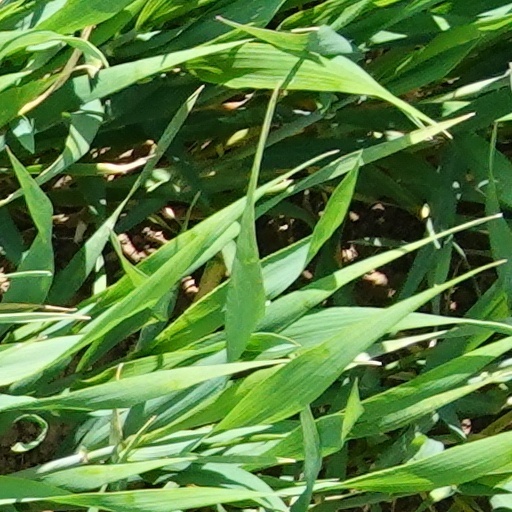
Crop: wheat